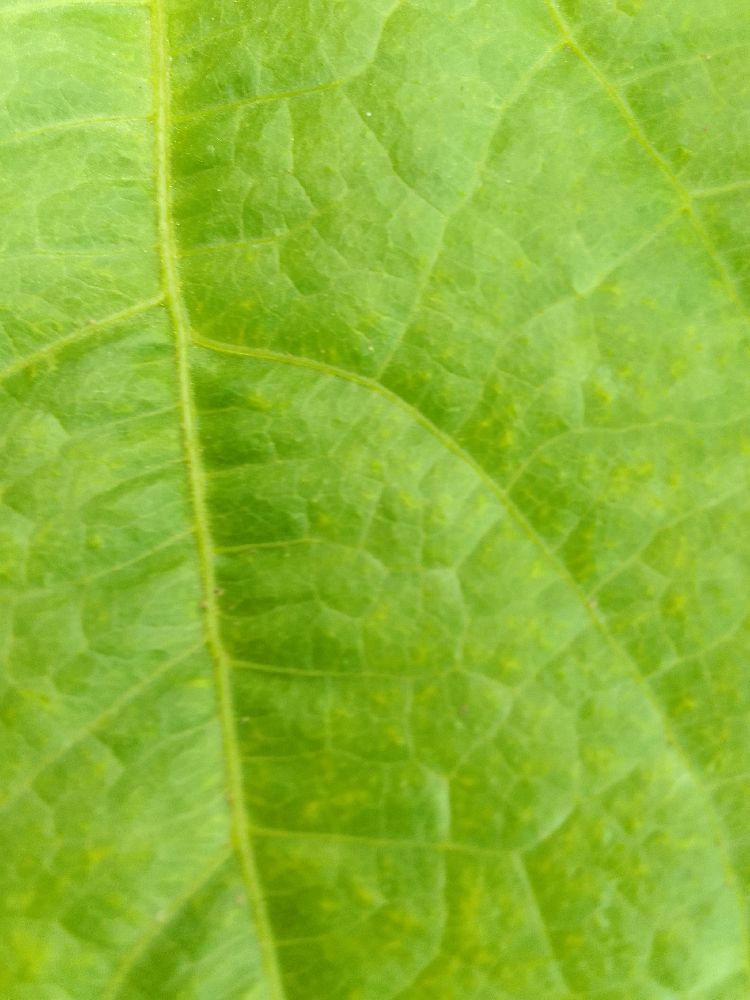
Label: healthy